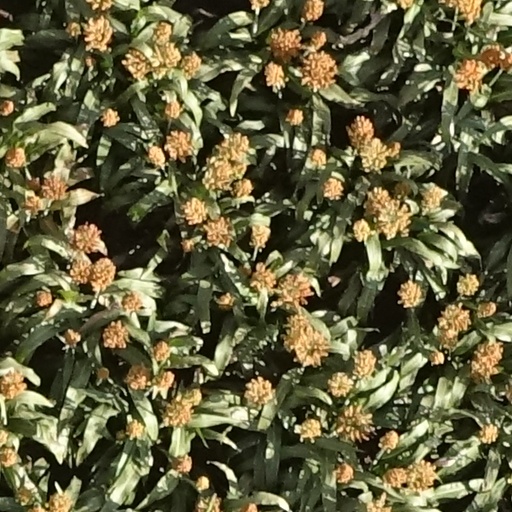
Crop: sorghum